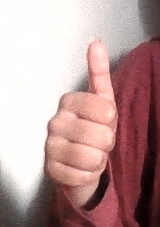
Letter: aleff